Smådalarö Gård

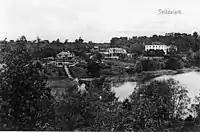
Smådalarö gård

Smådalarö Gård is an inn located at Dalarö in Stockholm archipelago, located in Haninge Municipality, Stockholm County, Sweden. The manor house was originally built in 1810 by Captain Carl Peter Blom, and today the original stone house has been complemented with a hotel wing.